Julia Ryjanova

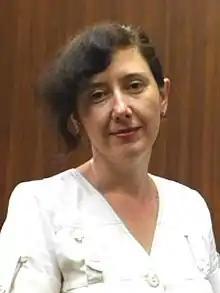
Julia Ryjanova at the 2015 Australian Women's Masters in Melbourne.

Julia Ryjanova (also known as Julia Galianina and Julia Galianina-Ryjanova; ; born 15 May 1974) is a Russian and Australian chess player with the title of Woman Grandmaster (WGM). She competed in the Women's World Chess Championship in 2001.